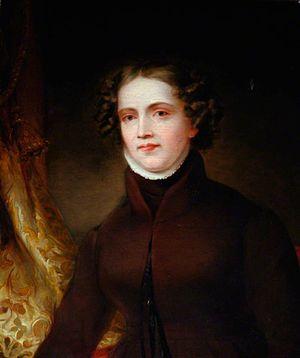
Anne Lister, née le 3 avril 1791 à Halifax et morte dans le Caucase le 22 septembre 1840, est connue au Royaume-Uni et en France pour des raisons totalement différentes : dans son pays, pour sa personnalité, son journal et sa réputation de première lesbienne moderne ; en France et dans les Pyrénées, pour avoir réalisé la première ascension officielle du Vignemale. Son prénom est généralement orthographié Ann en France, mais bien Anne en Grande-Bretagne.